Guard mounting

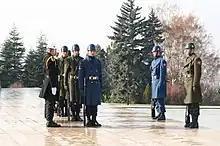
Changing of the guard at Anıtkabir

The Changing of the Guard is a major tourist attraction at the Government Palace. It is a daily event that takes place at noon. On the first and third Sundays of the month the Mariscal Domingo Nieto Cavalry Regiment Escort conducts a formal mounted Changing of the Guard ceremony in the presence of the President of Peru, while on other days, the Changing of the Guard is performed unmounted. Since 2007, participation in the ceremony has been opened to all of the Armed Forces and the National Police, represented by their historical and ceremonial honour guard units.